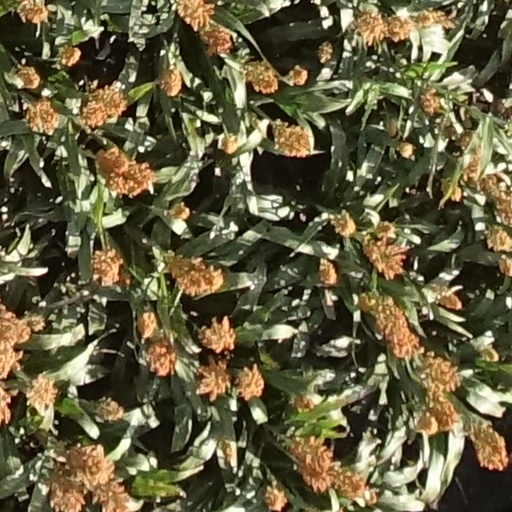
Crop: sorghum